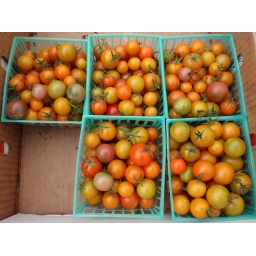
multi-colored Cherry Tomatoes in baskets in a box with one basket missing taken at a farmers market in San Francisco